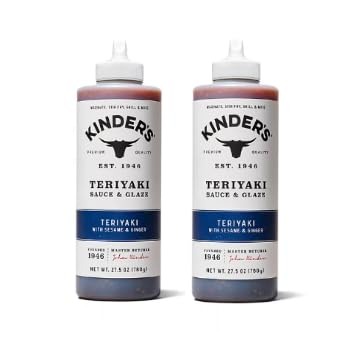
Item Name: Kinders Teriyaki Marinade Sauce, 27.5 fl oz, 2-Pack
Bullet Point 1: VERSATILE SAUCE: Perfect teriyaki marinade for grilling, stir-frying, or as a flavorful dipping sauce for meats, vegetables, and seafood
Bullet Point 2: GENEROUS QUANTITY: Includes two 27.5-ounce bottles, providing 45 servings per container with a 1 tablespoon serving size
Bullet Point 3: LOW CALORIE: Only 25 calories per serving while delivering rich teriyaki flavor to your dishes
Bullet Point 4: NUTRITIONAL PROFILE: Contains 6g total sugars, 0g fat, and 370mg sodium per serving for balanced seasoning
Bullet Point 5: CONVENIENT PACKAGING: Large bottle design allows for easy pouring and storing, perfect for both home cooking and food service needs
Product Description: Elevate your cooking with this convenient 2-pack of Teriyaki Marinade Sauce. Each 27.5 oz bottle delivers the perfect blend of sweet and savory flavors that will transform your meals. With only 25 calories per tablespoon serving, this versatile sauce adds rich taste without weighing down your dishes. The marinade features 6g of total sugars per serving and contains 370mg of sodium, making it an excellent choice for creating authentic Asian-inspired dishes. Perfect for marinating meats, stir-fries, or as a glaze for grilled vegetables, this sauce helps you achieve restaurant-quality results at home. The generous bottle size ensures you'll have plenty on hand for multiple meals, while the 2-pack format offers excellent value and convenience. Use it to add depth and character to chicken, beef, pork, or seafood dishes.
Value: 2.0
Unit: Count

Price: 13.42